Bruno Márquez

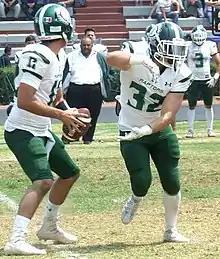
Márquez (left) in 2017.

Bruno Daniel Márquez Albarrán (born 21 September 1989), is a Mexican former professional gridiron football quarterback in the LFA, having played for 8 seasons, since the league's inaugural season. He played college football with Pumas CU before joining the LFA, where he was named league MVP in 2017 and 2019. He has also appeared for the Mexico national team, most notably at the 2011 IFAF World Championship.